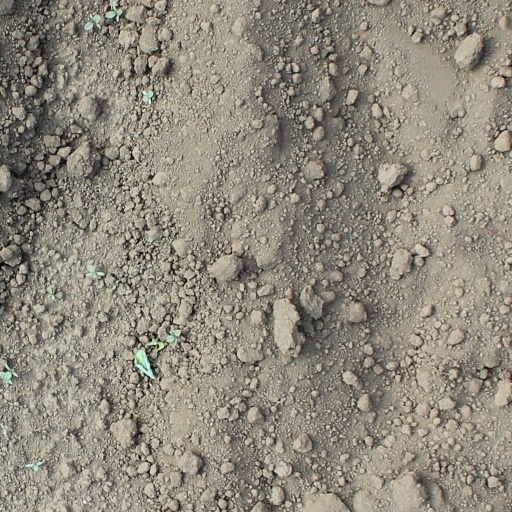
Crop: soybean